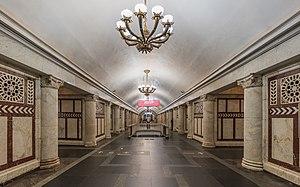
Paveletskaïa est une station de la ligne circulaire Koltsevaïa du métro de Moscou, située sur le territoire de l'arrondissement Zamoskvoretche dans le district administratif central de Moscou.